Lakhon Me Ek

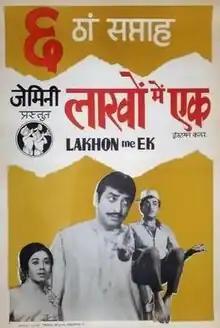
Poster

Lakhon Me Ek is a 1971 Indian comedy-drama directed by S.S. Balan, starring Mehmood and Radha Saluja. The film explores the bond between characters played by Pran and Mehmood and is a remake of the Tamil film "Ethir Neechal".